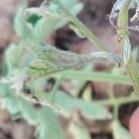
Crop: Tomato
Condition: bacterial-floundering-d